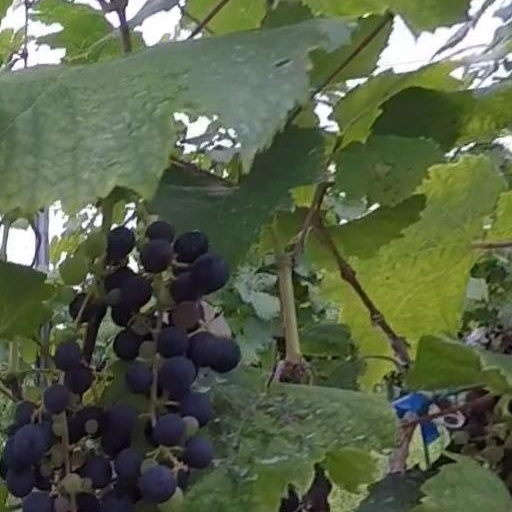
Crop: grape